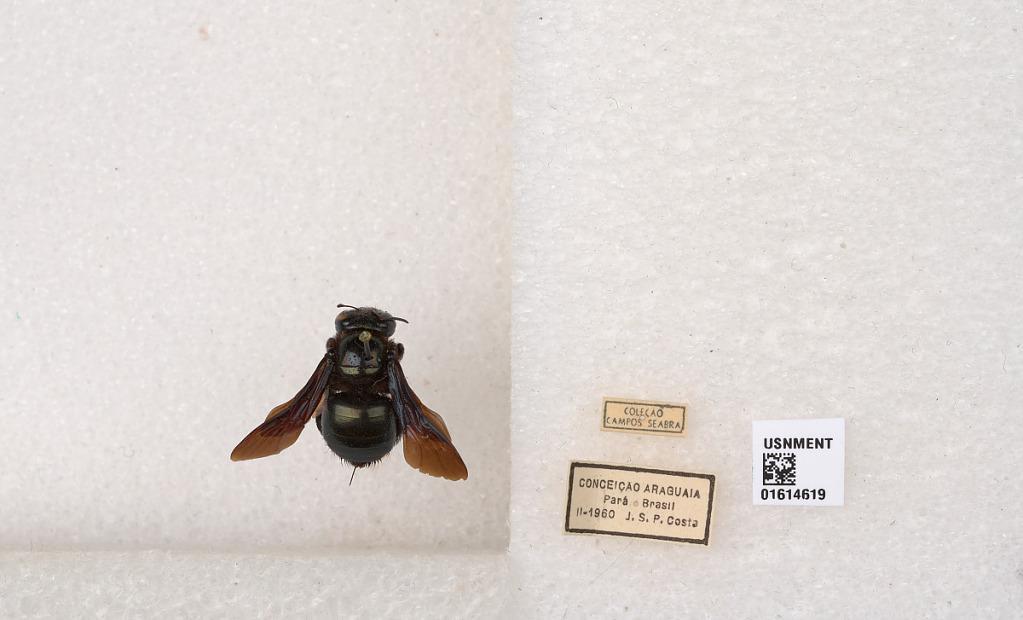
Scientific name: Xylocopa (Schonnherria) macrops Lepeletier
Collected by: J. Costa
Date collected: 1960-2-1
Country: Brazil
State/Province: Para
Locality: Conceicao Araguaia